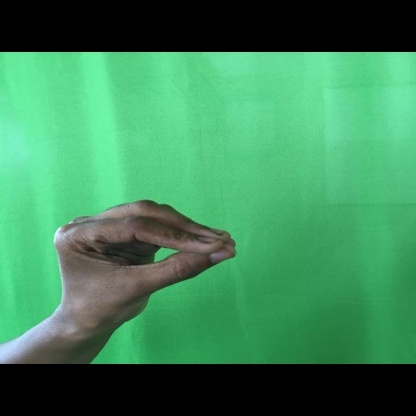
Mudra: Mukulam